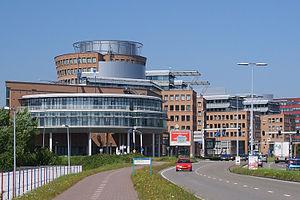
Ahold Delhaize est un groupe néerlandais du secteur de la grande distribution, né en 2016 à la suite de la fusion du néerlandais Ahold et du belge Delhaize. Le siège social se trouve aux Pays-Bas à Zaandam. Le siège européen du groupe se trouve en Belgique à Molenbeek-Saint-Jean.
Albert Heijn est une chaîne de supermarchés néerlandaise fondée en 1887 à Oostzaan, aux Pays-Bas appartenant au groupe Ahold.
Ahold est une entreprise néerlandaise dont l'activité est centrée sur la grande distribution et le commerce alimentaire.